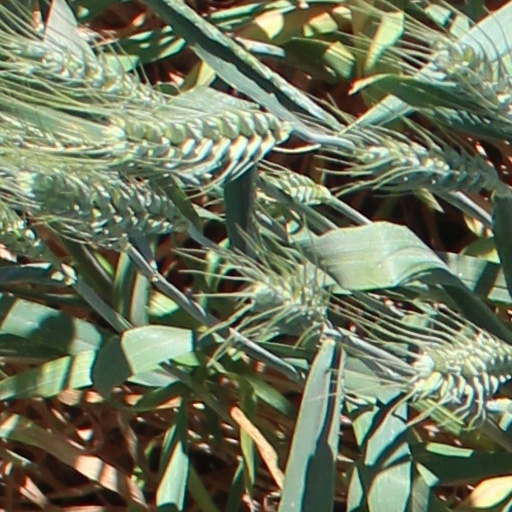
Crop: wheat